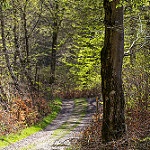
Label: forest